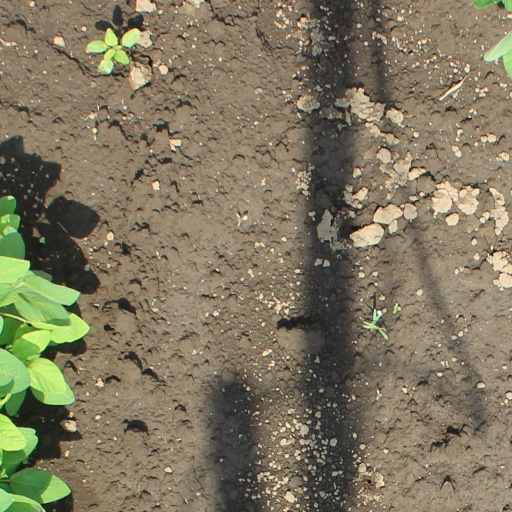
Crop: soybean